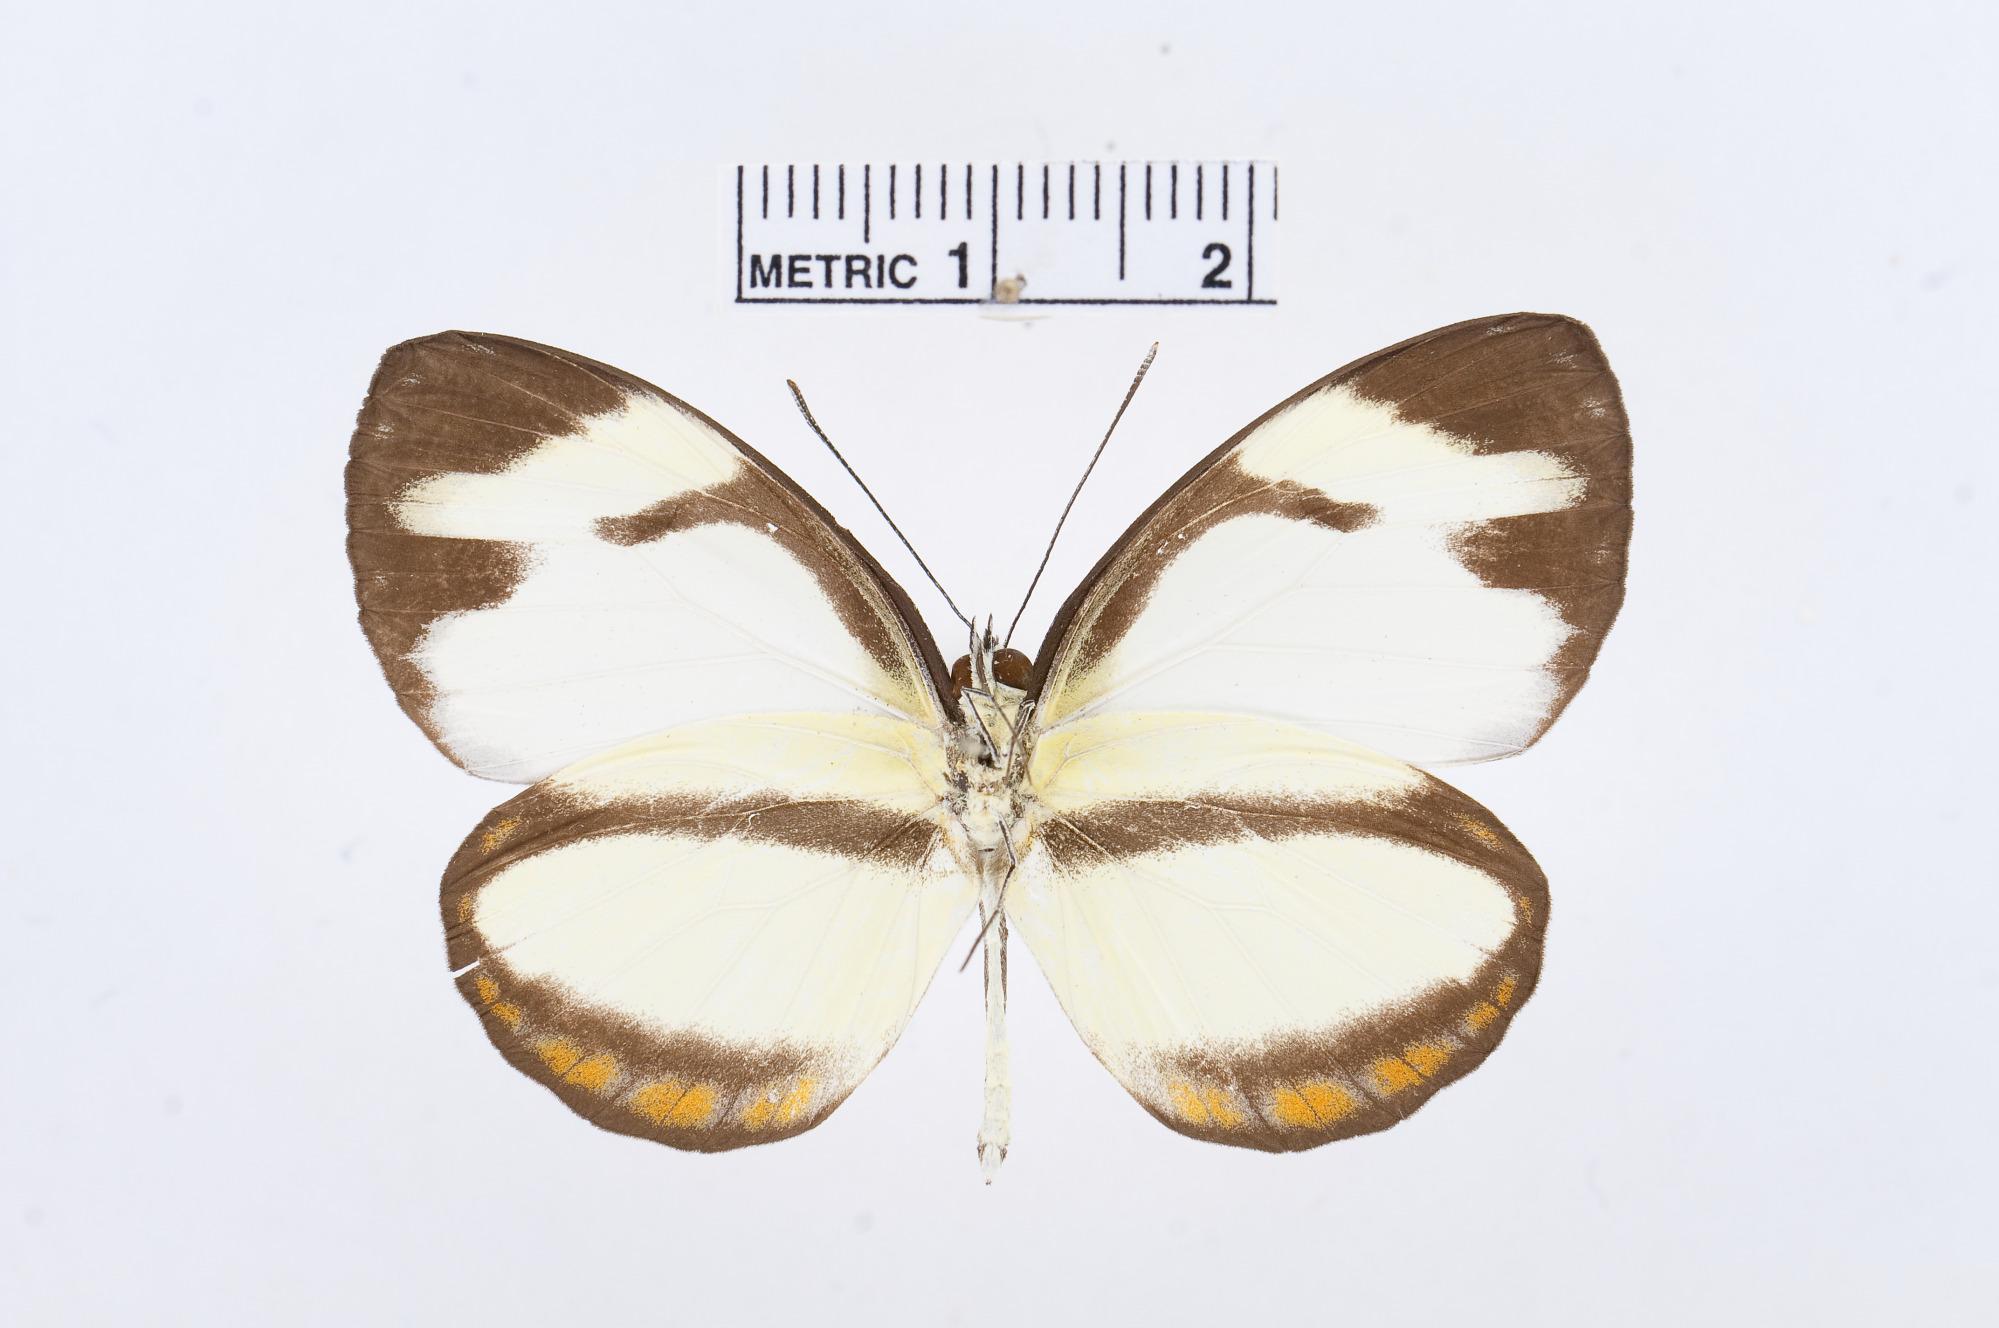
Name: Itaballia pandosia
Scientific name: Itaballia pandosia
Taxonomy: Animalia, Arthropoda, Hexapoda, Insecta, Lepidoptera, Pieridae, Pierinae